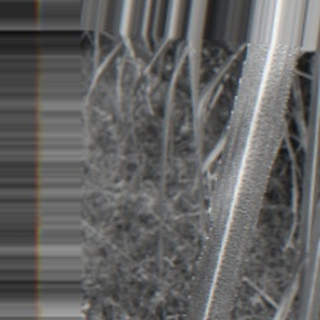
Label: sugarcane_bacterial_blight